Answer in natural language. Where is Doorway (marked A) with respect to Doorway (marked B)? Choose between the following options: left or right
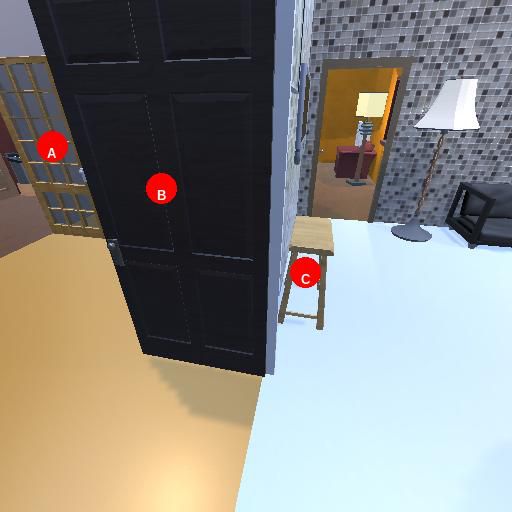
<answer>left</answer>